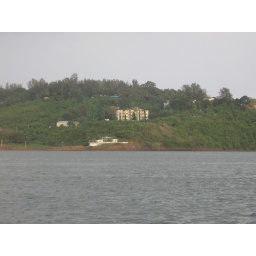
The multistoried building has our house in it on the 2nd floor